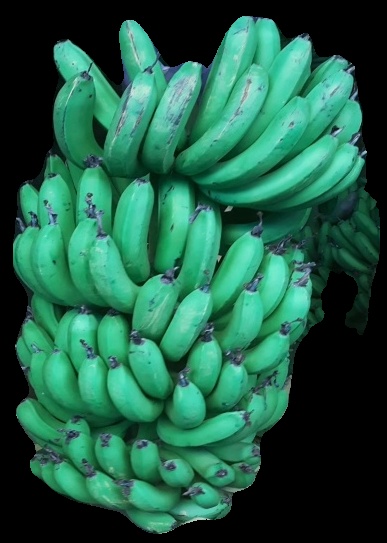
Variety: pachbale
Grade: grade1